Guy Lombardo

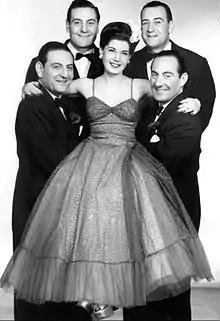
Lombardo, his brothers, and sister Rose Marie, 1954

In 1929, Lombardo began a series of appearances at the Roosevelt Grill in the Roosevelt Hotel which lasted for over three decades. He also performed in Los Angeles during the 1930s, and became a naturalized citizen of the United States in 1938. He continued to tour in major cities within both Canada and the United States after leaving the Roosevelt Hotel in 1962. Yet, despite his success as a recording artist, some jazz critics described Lombardo's "sweet" big-band style as "boring, mainstream pap." The legendary jazz trumpeter Louis Armstrong disagreed and often described Lombardo's band as his favorite orchestra. In fact, Lombardo's band enjoyed remarkable broad appeal which crossed racial boundaries. While performing at the famed Savoy Ballroom in Harlem his band even set a new attendance record in 1930.